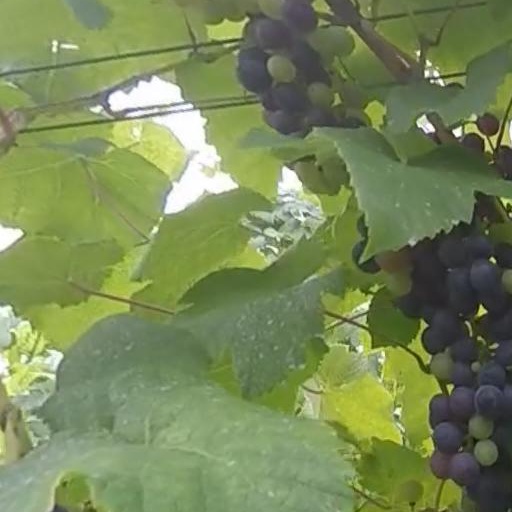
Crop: grape